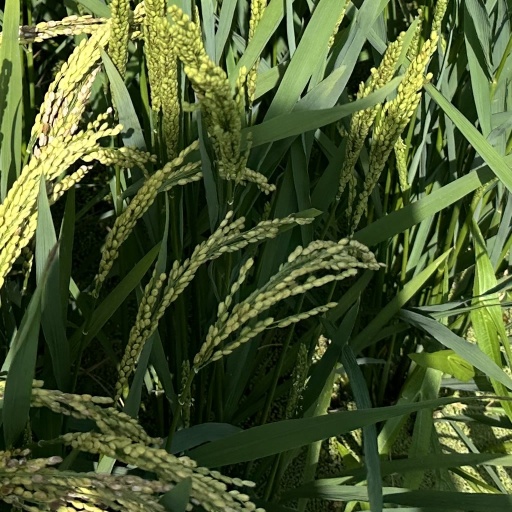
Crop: rice